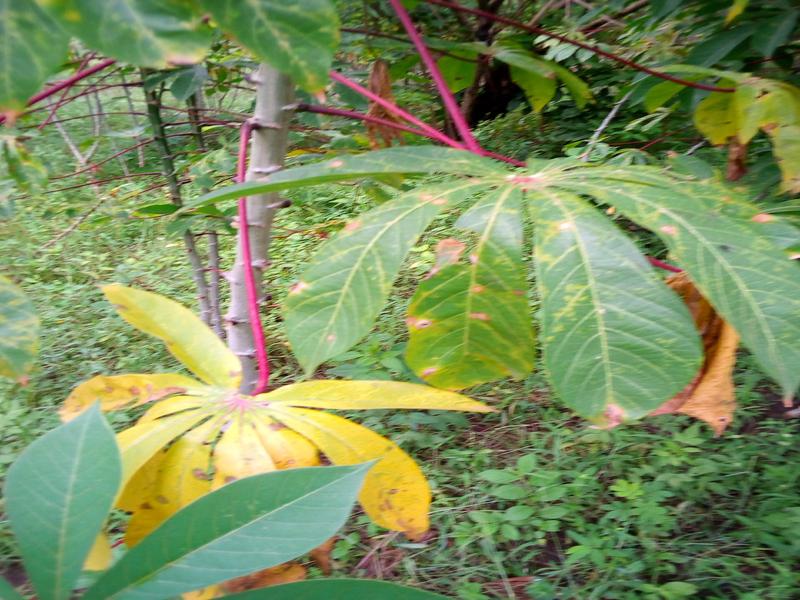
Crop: cassava
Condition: brown_streak_disease